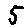
Label: 5